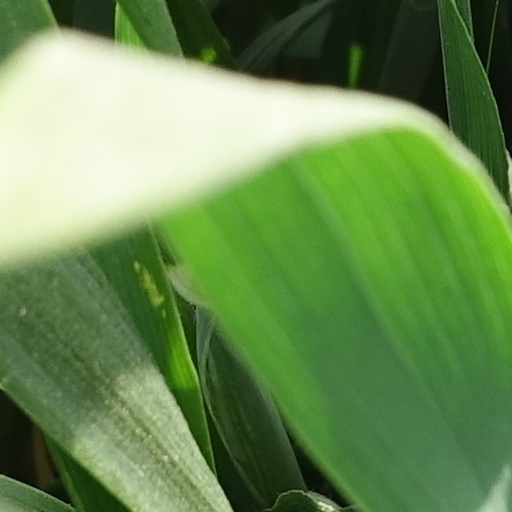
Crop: wheat